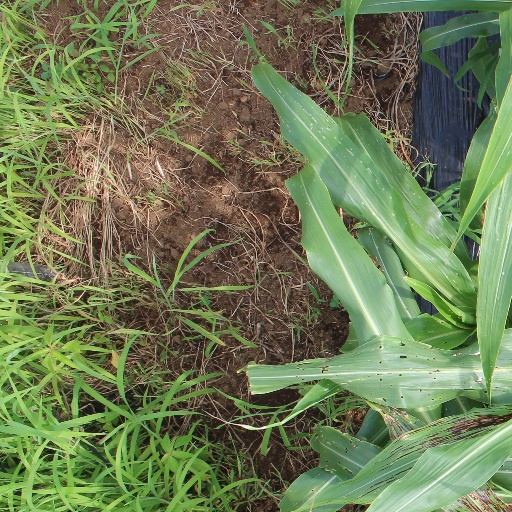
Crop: sorghum